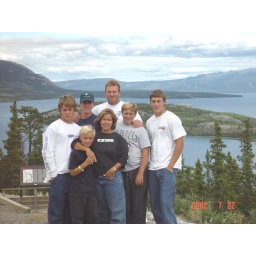
BC horse back family by lake